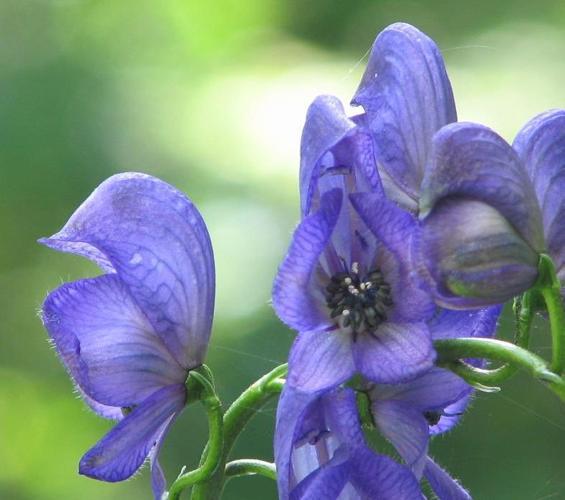
Label: monkshood